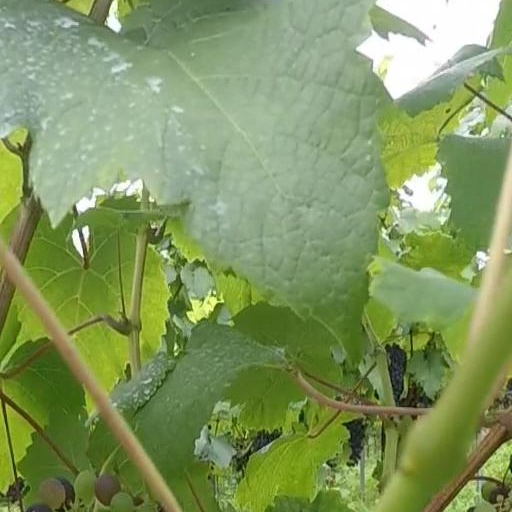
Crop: grape